Sopot Hit Festival

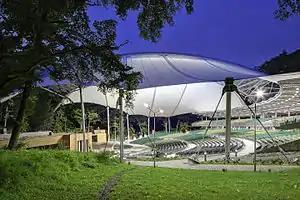

Sopot Hit Festival is an international song contest, bringing contestants and guests who are stars with world recognition. It has been transmitted annually by the Polish Television in the coastal resort of Sopot, Poland. Together with National Festival of Polish Song in Opole and Sopot Festival it the biggest Polish music festival.